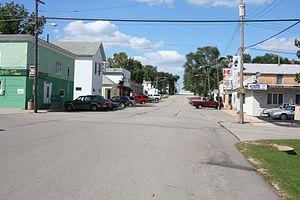
Davis est un village du comté de Stephenson, dans l'Illinois, aux États-Unis. Au recensement de 2010, la population était de 667 habitants.